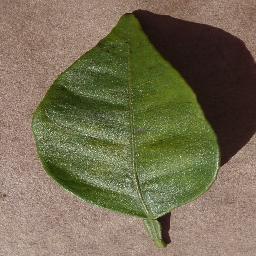
Label: Orange___Haunglongbing_(Citrus_greening)